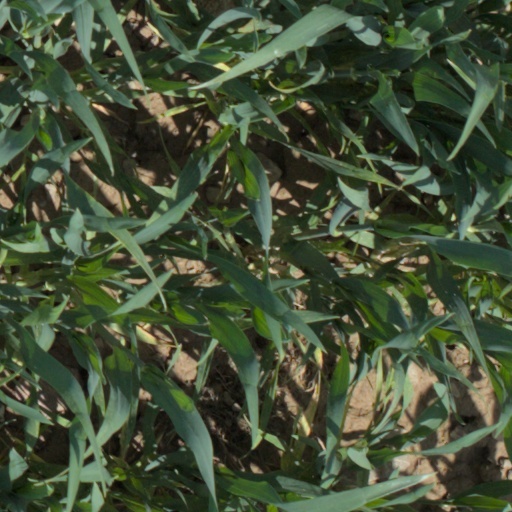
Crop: wheat